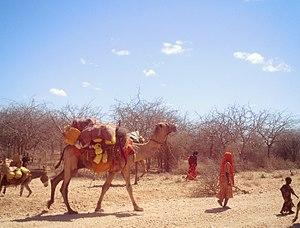
Les Boranas sont des habitants de la Corne de l'Afrique, présents au sud de l'Éthiopie, au nord du Kenya et en Somalie. Ils participent à l'identité oromo.